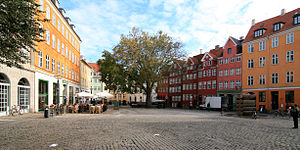
Gråbrødretorv
Gråbrødretorv.
Gråbrødretorv, København.
Gråbrødretorv er et torv i København. I 1238 blev der oprettet et Gråbrødrekloster på stedet, hvorfra pladsen har sit navn. Grevinde Ingerd af Regenstein skænkede sin gård i samme bydel til klosteret. Klosterens hovedbygning lå ud til Klosterstræde.